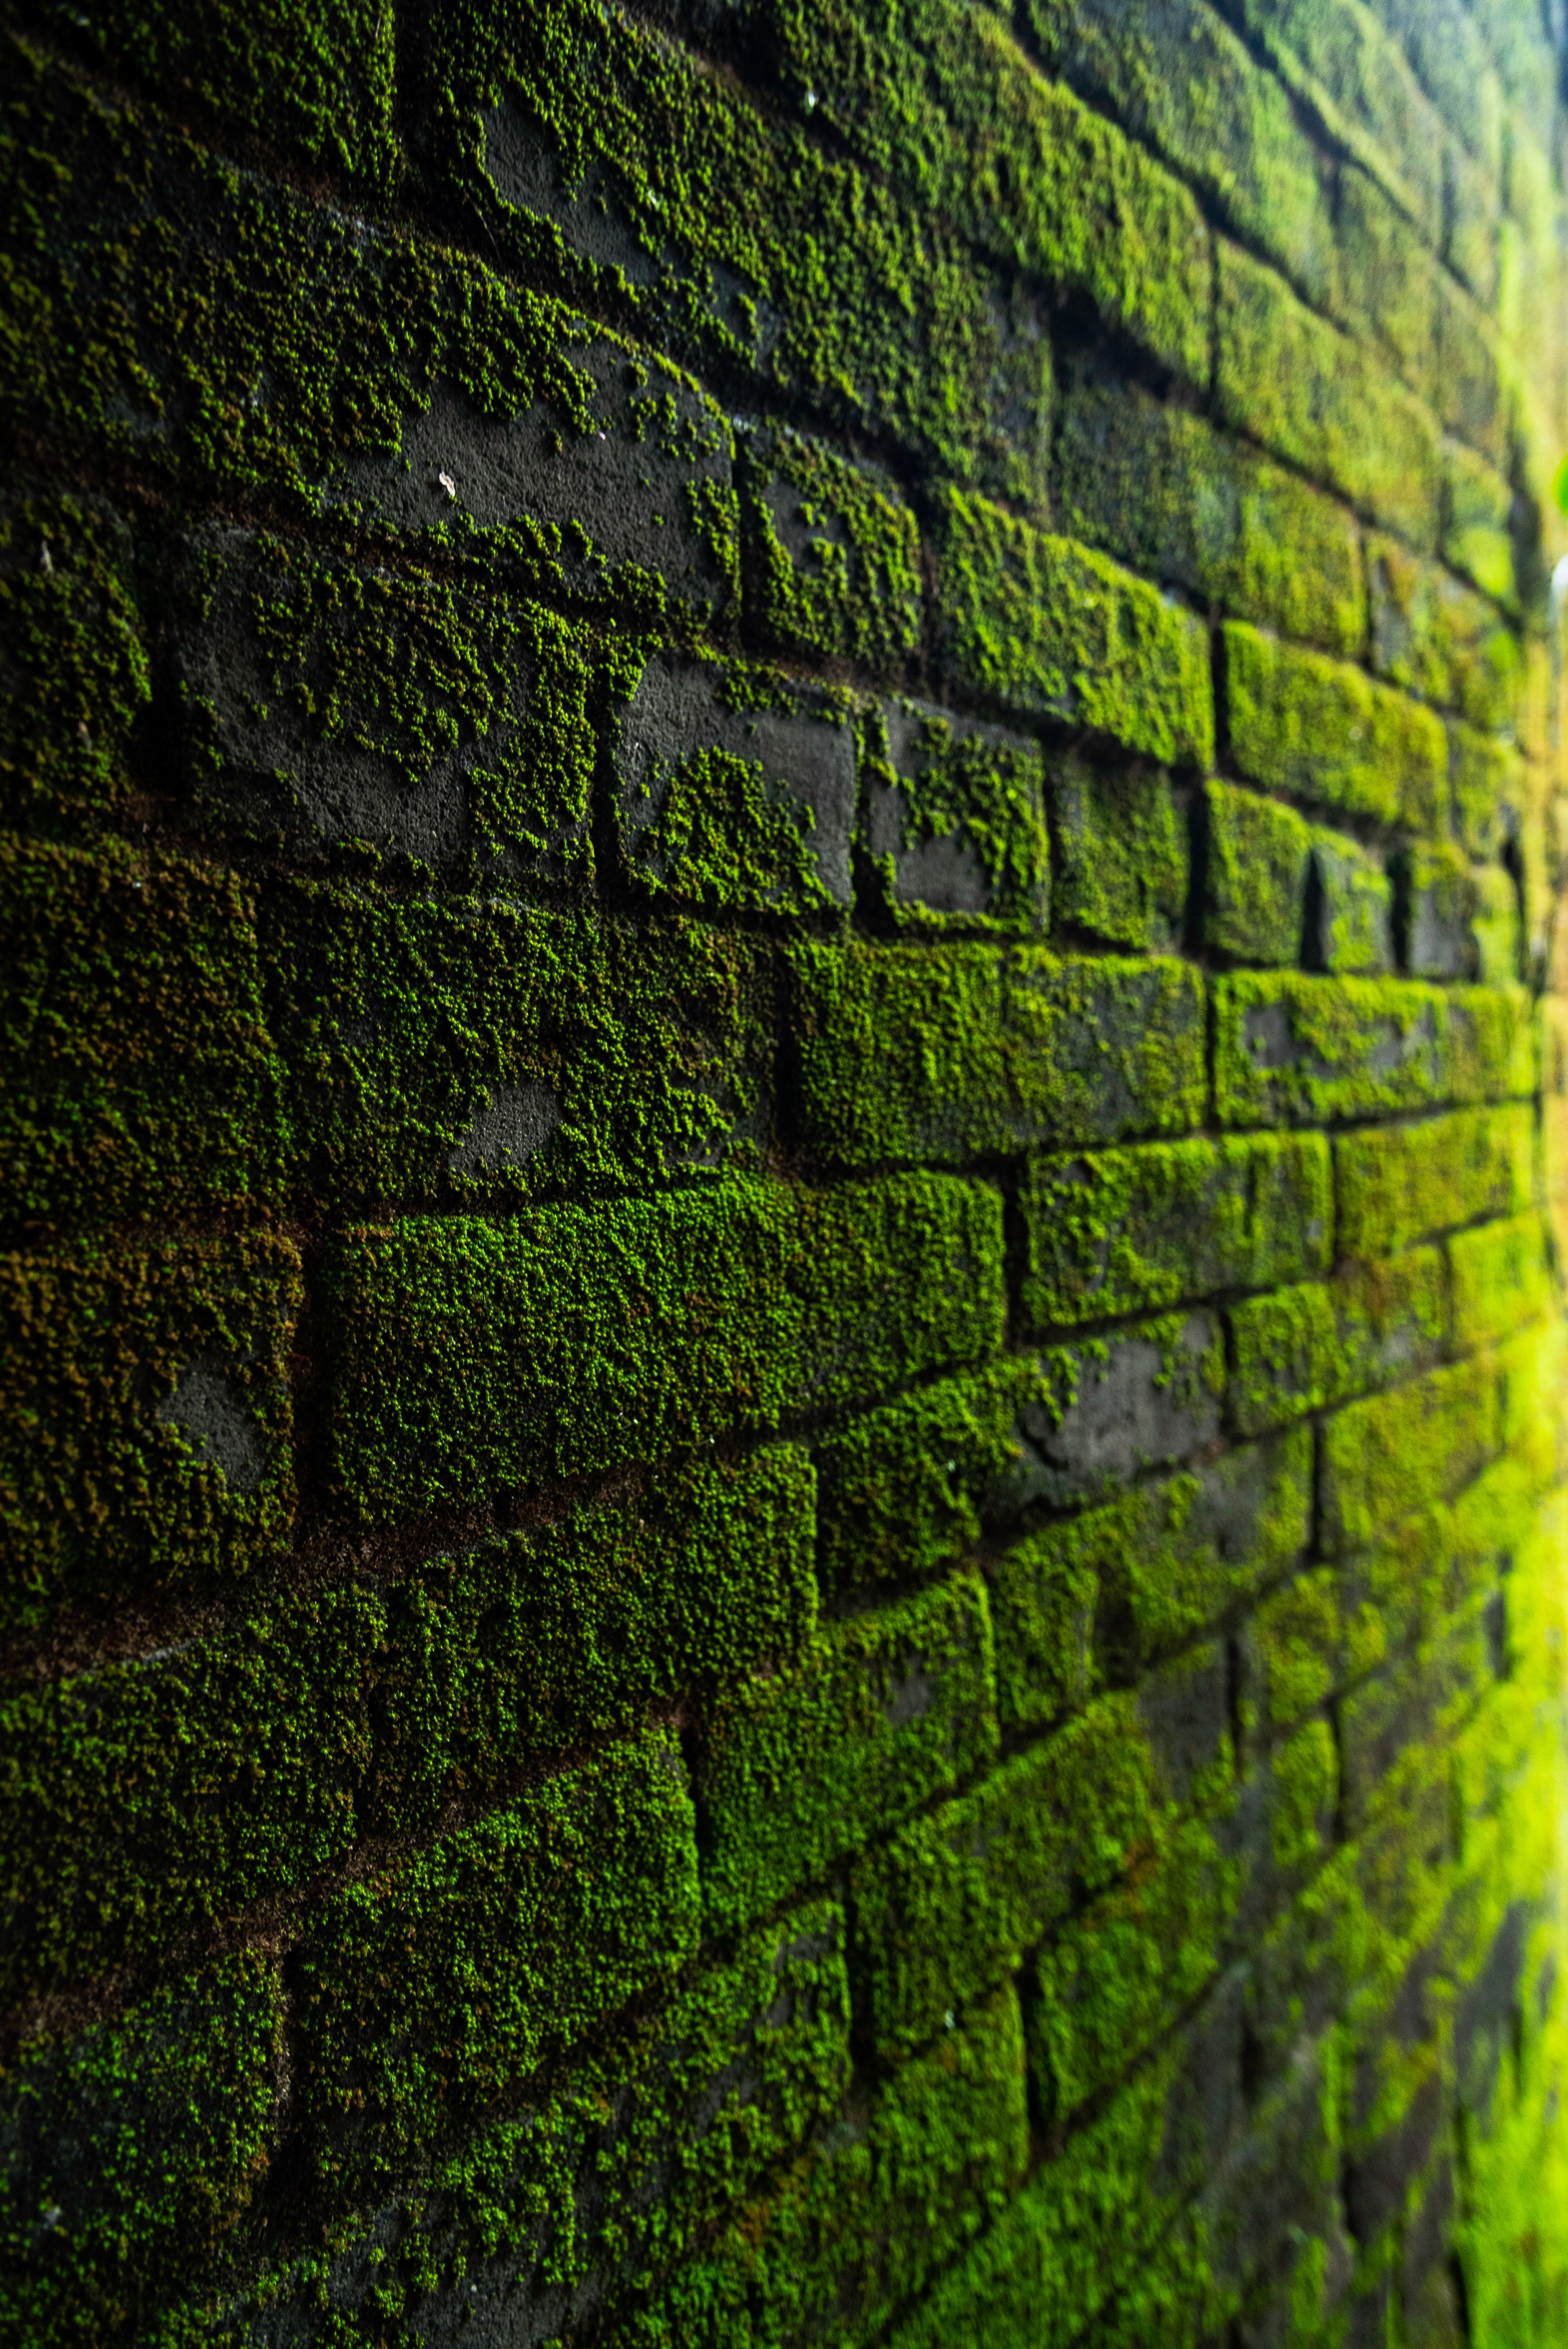
green, wall, brick, brickwork, leaf, grass, moss, plant, tree, architecture, pattern, non vascular land plant, Colorfulness, rock, cobblestone